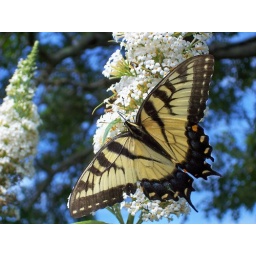
I love the way a blue sky looks as a background. My parents Butterfly garden in Toms River 7-25-07